Answer in natural language. How many TVStands are visible in the scene? Choose between the following options: 1, 2, 0, 3 or 4
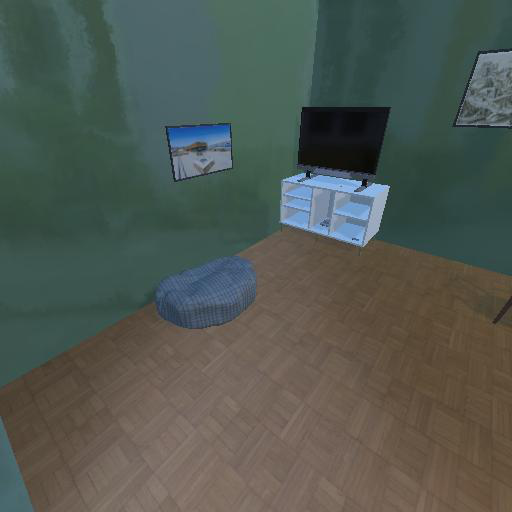
<answer>1</answer>